Horsted Keynes

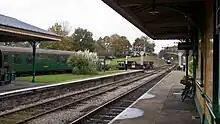
Railway station in Horsted Keynes

The two principal churches are: the Anglican Parish Church dedicated to St Giles and the Roman Catholic church of St Stephen which is unoccupied and controlled from the nearest town, Haywards Heath.